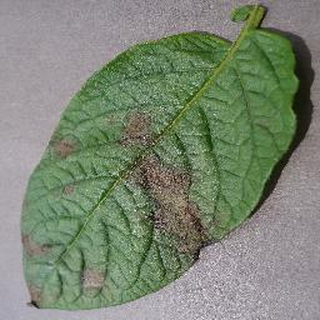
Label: potato_late_blight